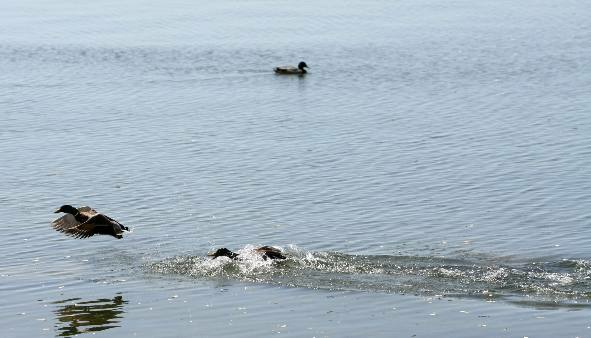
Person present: No